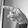
ASL letter: P